Erlend Flornes Skaret

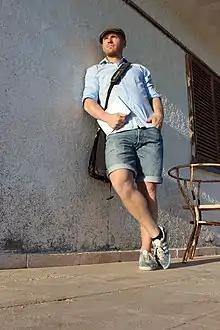
Erlend Flornes Skaret

He hails from Bremnes. Publishing on Samlaget, he issued the novels "Wroclaw" (2011) and "Lucida" (2013), and then the novel "Nomade" on Samleren. "Wroclaw" was set in Wrocław and was reviewed in several newspapers. "Lucida" was partially set in Spain, and reviewed in slightly fewer newspapers.